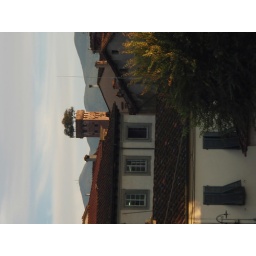
trees on the tower in Lucca